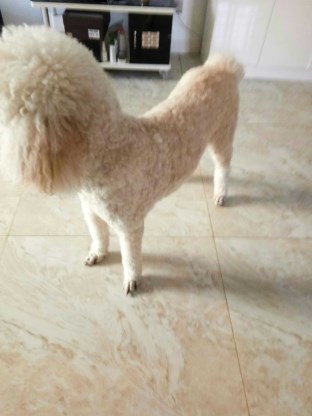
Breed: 316-n000118-standard_poodle